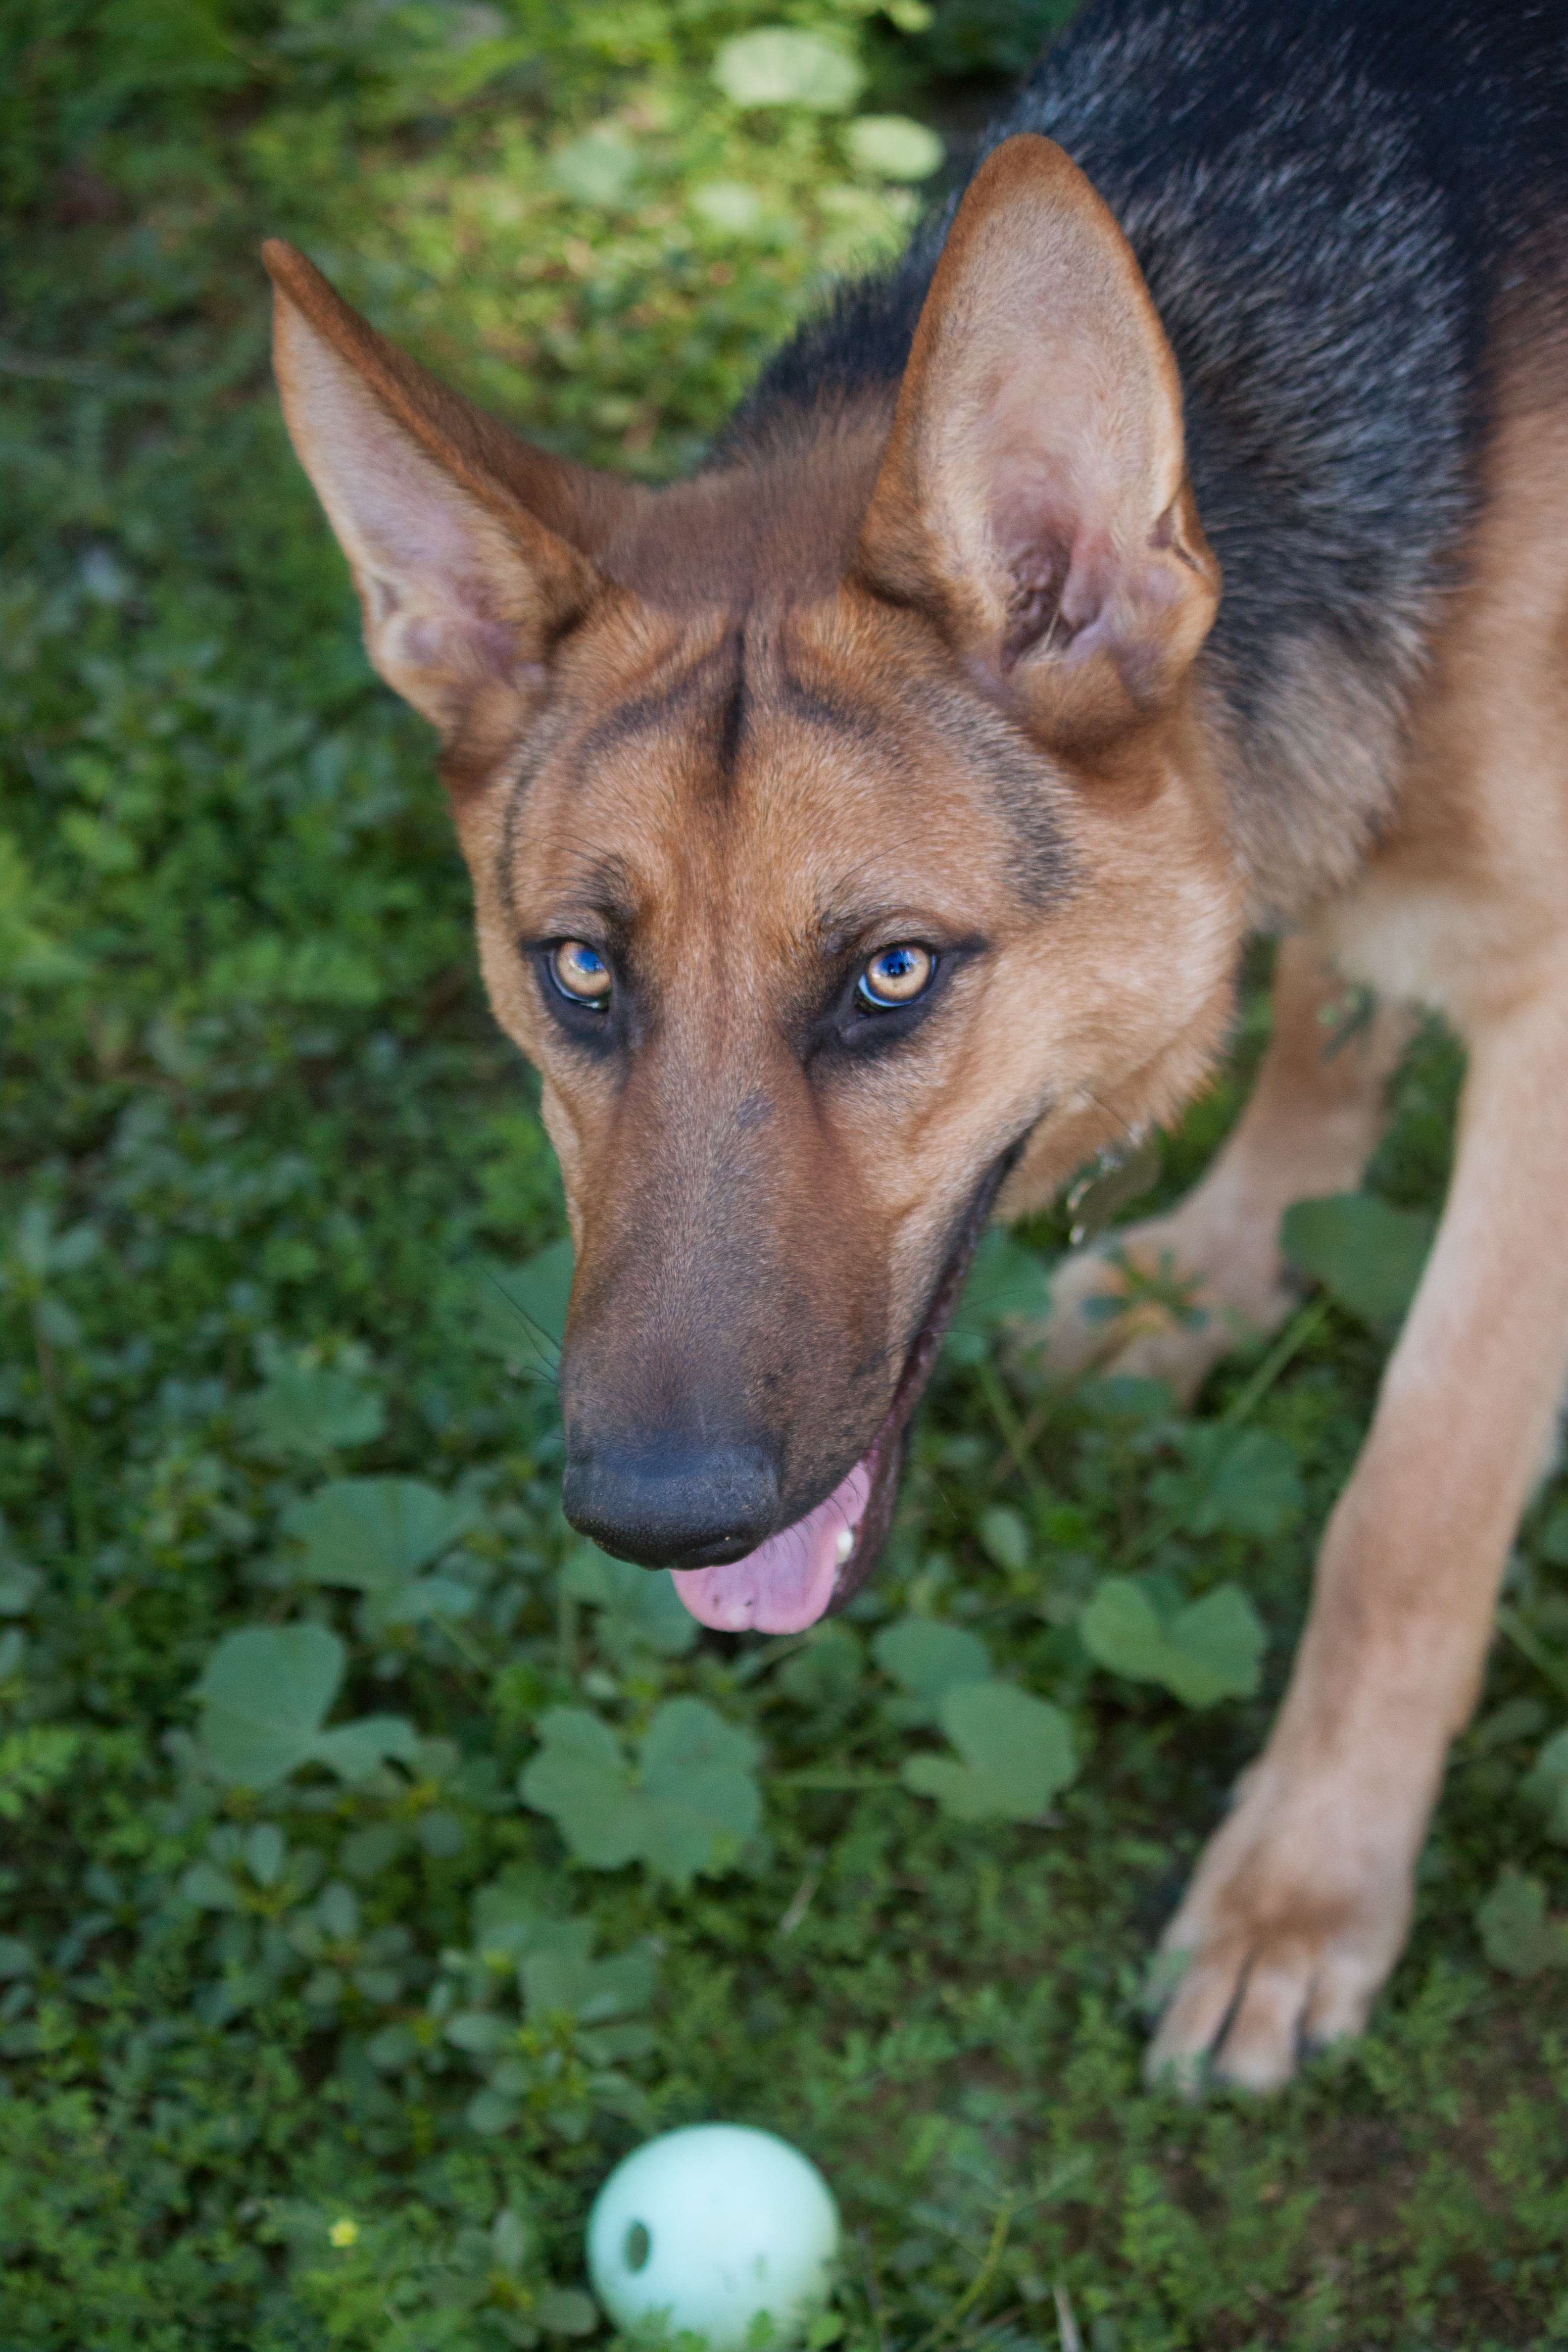
grass, dog, pet, mammal, german shepherd, vertebrate, dog breed, purebred, dingo, dog like mammal, saarloos wolfdog, wolfdog, czechoslovakian wolfdog, dog breed group, german shepherd dog, carolina dog